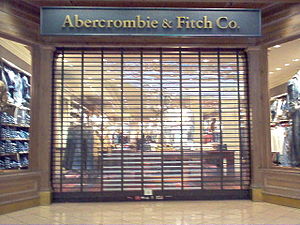
Abercrombie & Fitch
Abercrombie & Fitch, Altamonte Springs, FL, 2004
Abercrombie & Fitch er en amerikansk tøjproducent, hvis markedsføring er rettet mod et ungt publikum. Abercrombie & Fitch består af fem varemærker: Flagskibet Abercrombie & Fitch samt abercrombie kids, Hollister Co. Ruehl No.925 og undertøjsmærket Gilly Hicks. Kun Abercrombie & Fitch, abercrombie kids og hollister eksistre stadig i dag Gilly Hicks og Ruehl No.925 lukkede i 2015 og 2010. Abercrombie & Fitch produkter forhandles kun i Abercrombie & Fitch's egne butikker i USA, Canada, Saudi Arabien, Europa og Asien samt via selskabets hjemmeside.